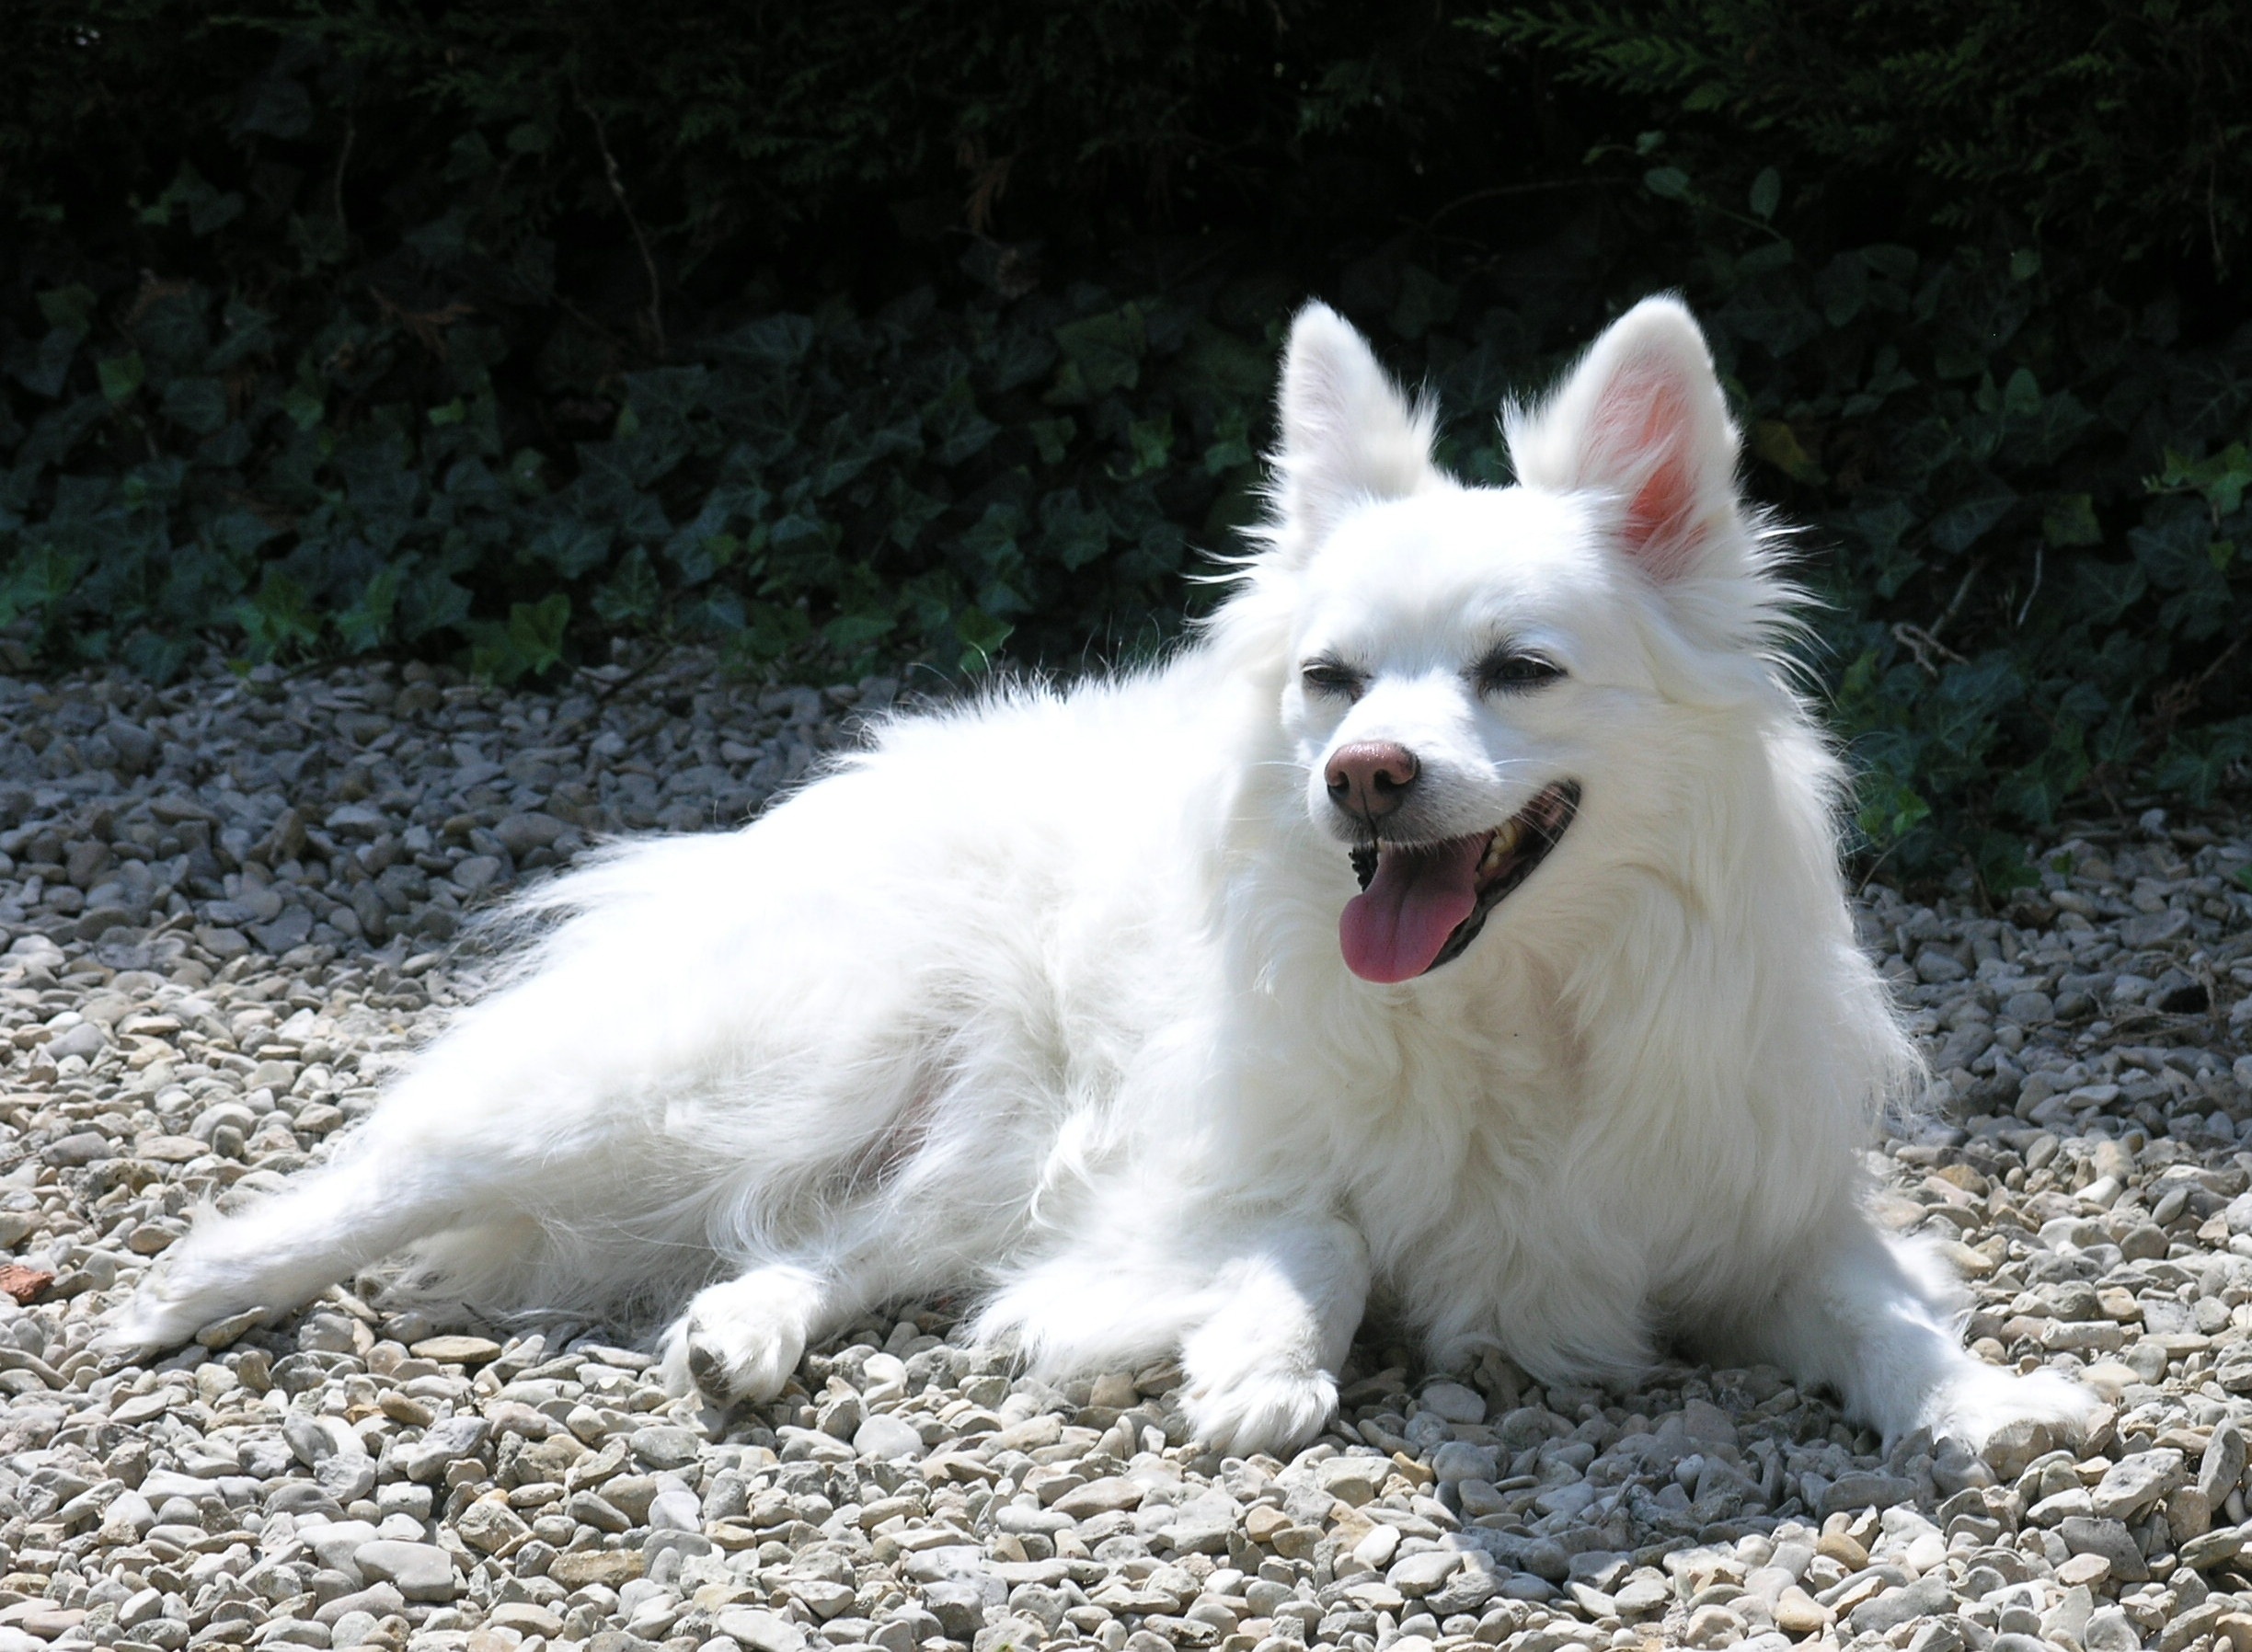
dog, mammal, vertebrate, dog breed, dog like mammal, japanese spitz, german spitz, dog breed group, american eskimo dog, volpino italiano, west highland white terrier, white shepherd, german spitz mittel, berger blanc suisse, german spitz klein, papillon, terrier, carnivoran